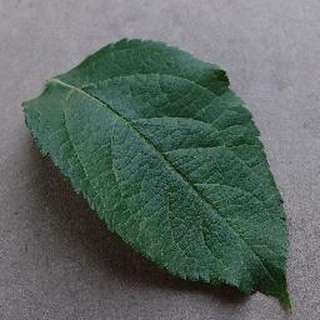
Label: healthy_apple